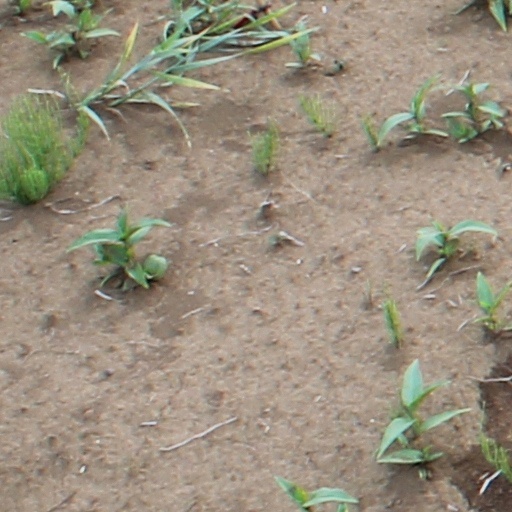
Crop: wheat